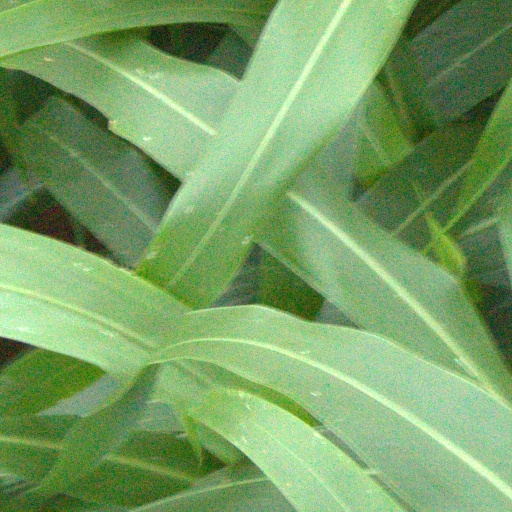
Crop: sorghum